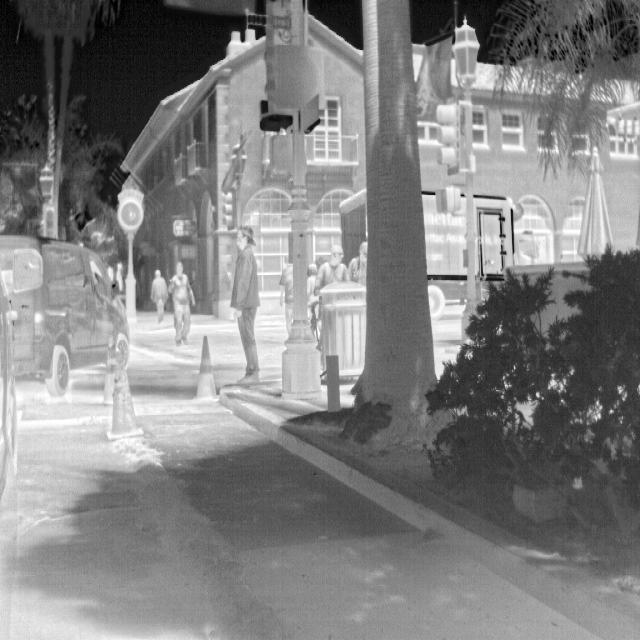
Detected objects:
label: person
label: person
label: person
label: person
label: person
label: person
label: person